Te Hikawera

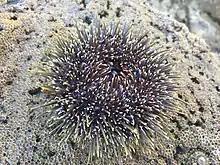
"Tatara kina" (sea urchin)

After the marriage, Kahutapere sent Te Hikawera and Te Uira to Tarawera to oversee the people that he had settled there. On his arrival, a chieftain of Ngāti Manawa, Tangiharuru, came to see Te Hikawera at a spot on the Mohaka River. He was impressed by Te Uira’s beauty and said “Te Purotu o te wahine!” (What a beautiful wife you have!”), so the place of their meeting came to be known as Te Purotu. As the two chiefs travelled together over the Ahimanawa Range, Tangiharuru said, “Hikawera, why did you bring your beautiful wife to this ugly country which is like the spikes of the "tatara kina" (sea urchin) of Heretaunga?” As a result, Te Hikawera named the nearby mountain Tataraakina. Having visited Tarawera, Tangiharuru accompanied Te Hikawera home as far as the Waipunga River, where Hikawera took off his bird-feather hat because of the heat and Tangiharuru said “What a nice bald ("pākira") head you have!” Te Hikawera found this funny and named the spot Pākira o Hikawera.